Lee Fowler

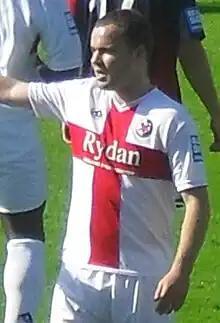
Fowler playing for Kettering Town in 2009

Fowler signed for Kettering and made his debut for the play-off pushing side against his former club Forest Green on the opening day of the 2009–10 campaign. Following the departure of his manager Mark Cooper, who had moved to join Peterborough United, Fowler became increasingly unsettled at the club, and publicly expressed his desire to leave the club, commenting he did not want to play for the club. Fowler was criticised by Kettering's chairman, Imraan Ladak, for his bad attitude and alleged desire to leave the club. However, after featuring in his last game in the league on 24 November 2009, Fowler was brought on as a substitute in the club's crucial FA Cup second round replay against Leeds United at Elland Road. With the game at 1–1, and player-manager Lee Harper in goal, assistant manager John Deehan brought on Fowler in extra time to replace Patrick Noubissie in the 106th minute of play. Kettering went on to concede 4 goals in the next 14 minutes to lose the game 5–1. Deehan was sacked after the match by Ladak for using Fowler, claiming that he did not think his side would have conceded had Fowler not been in the team, and also that he was only on the bench to make up the numbers, and not to be brought on to the field. Fowler had his contract with Kettering terminated by mutual consent on 27 December 2009.